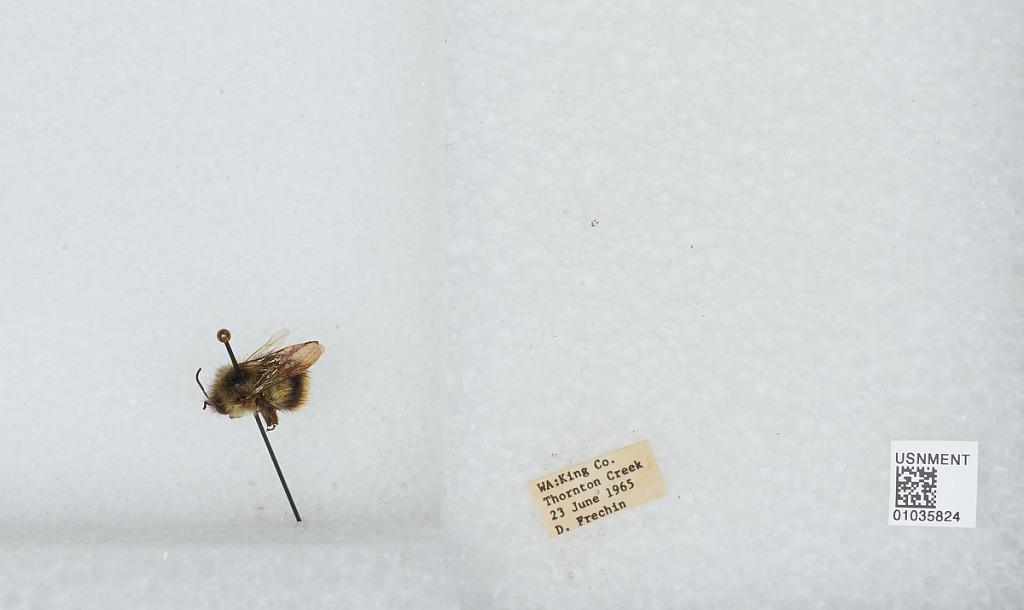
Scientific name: Bombus (Pyrobombus) mixtus Cresson
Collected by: D. Frechin
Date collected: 1965-6-23
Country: United States
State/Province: Washington
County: King
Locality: Thornton Creek
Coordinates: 47.7031, -122.309